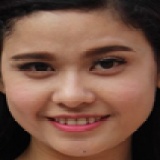
ca sĩ Trương Quỳnh Anh